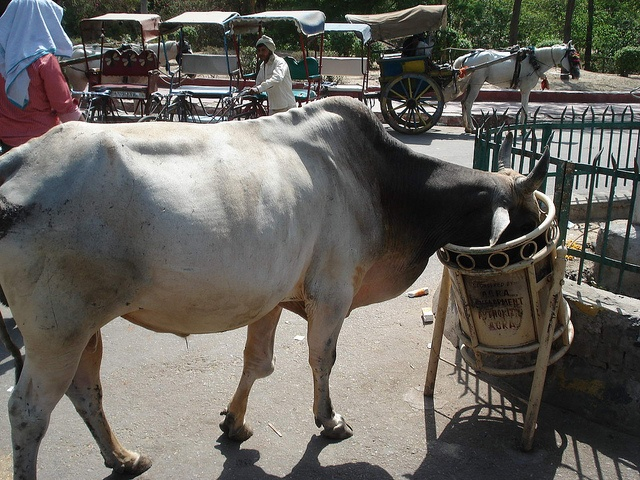
A bull grazing with its face in a feed bucket.
A large animal eating from a barrel attached to a fence.
an o stands at a feeding hole to eat
A cow is eating from a basket in a city street.
An animal is eating some food out of a bucket.